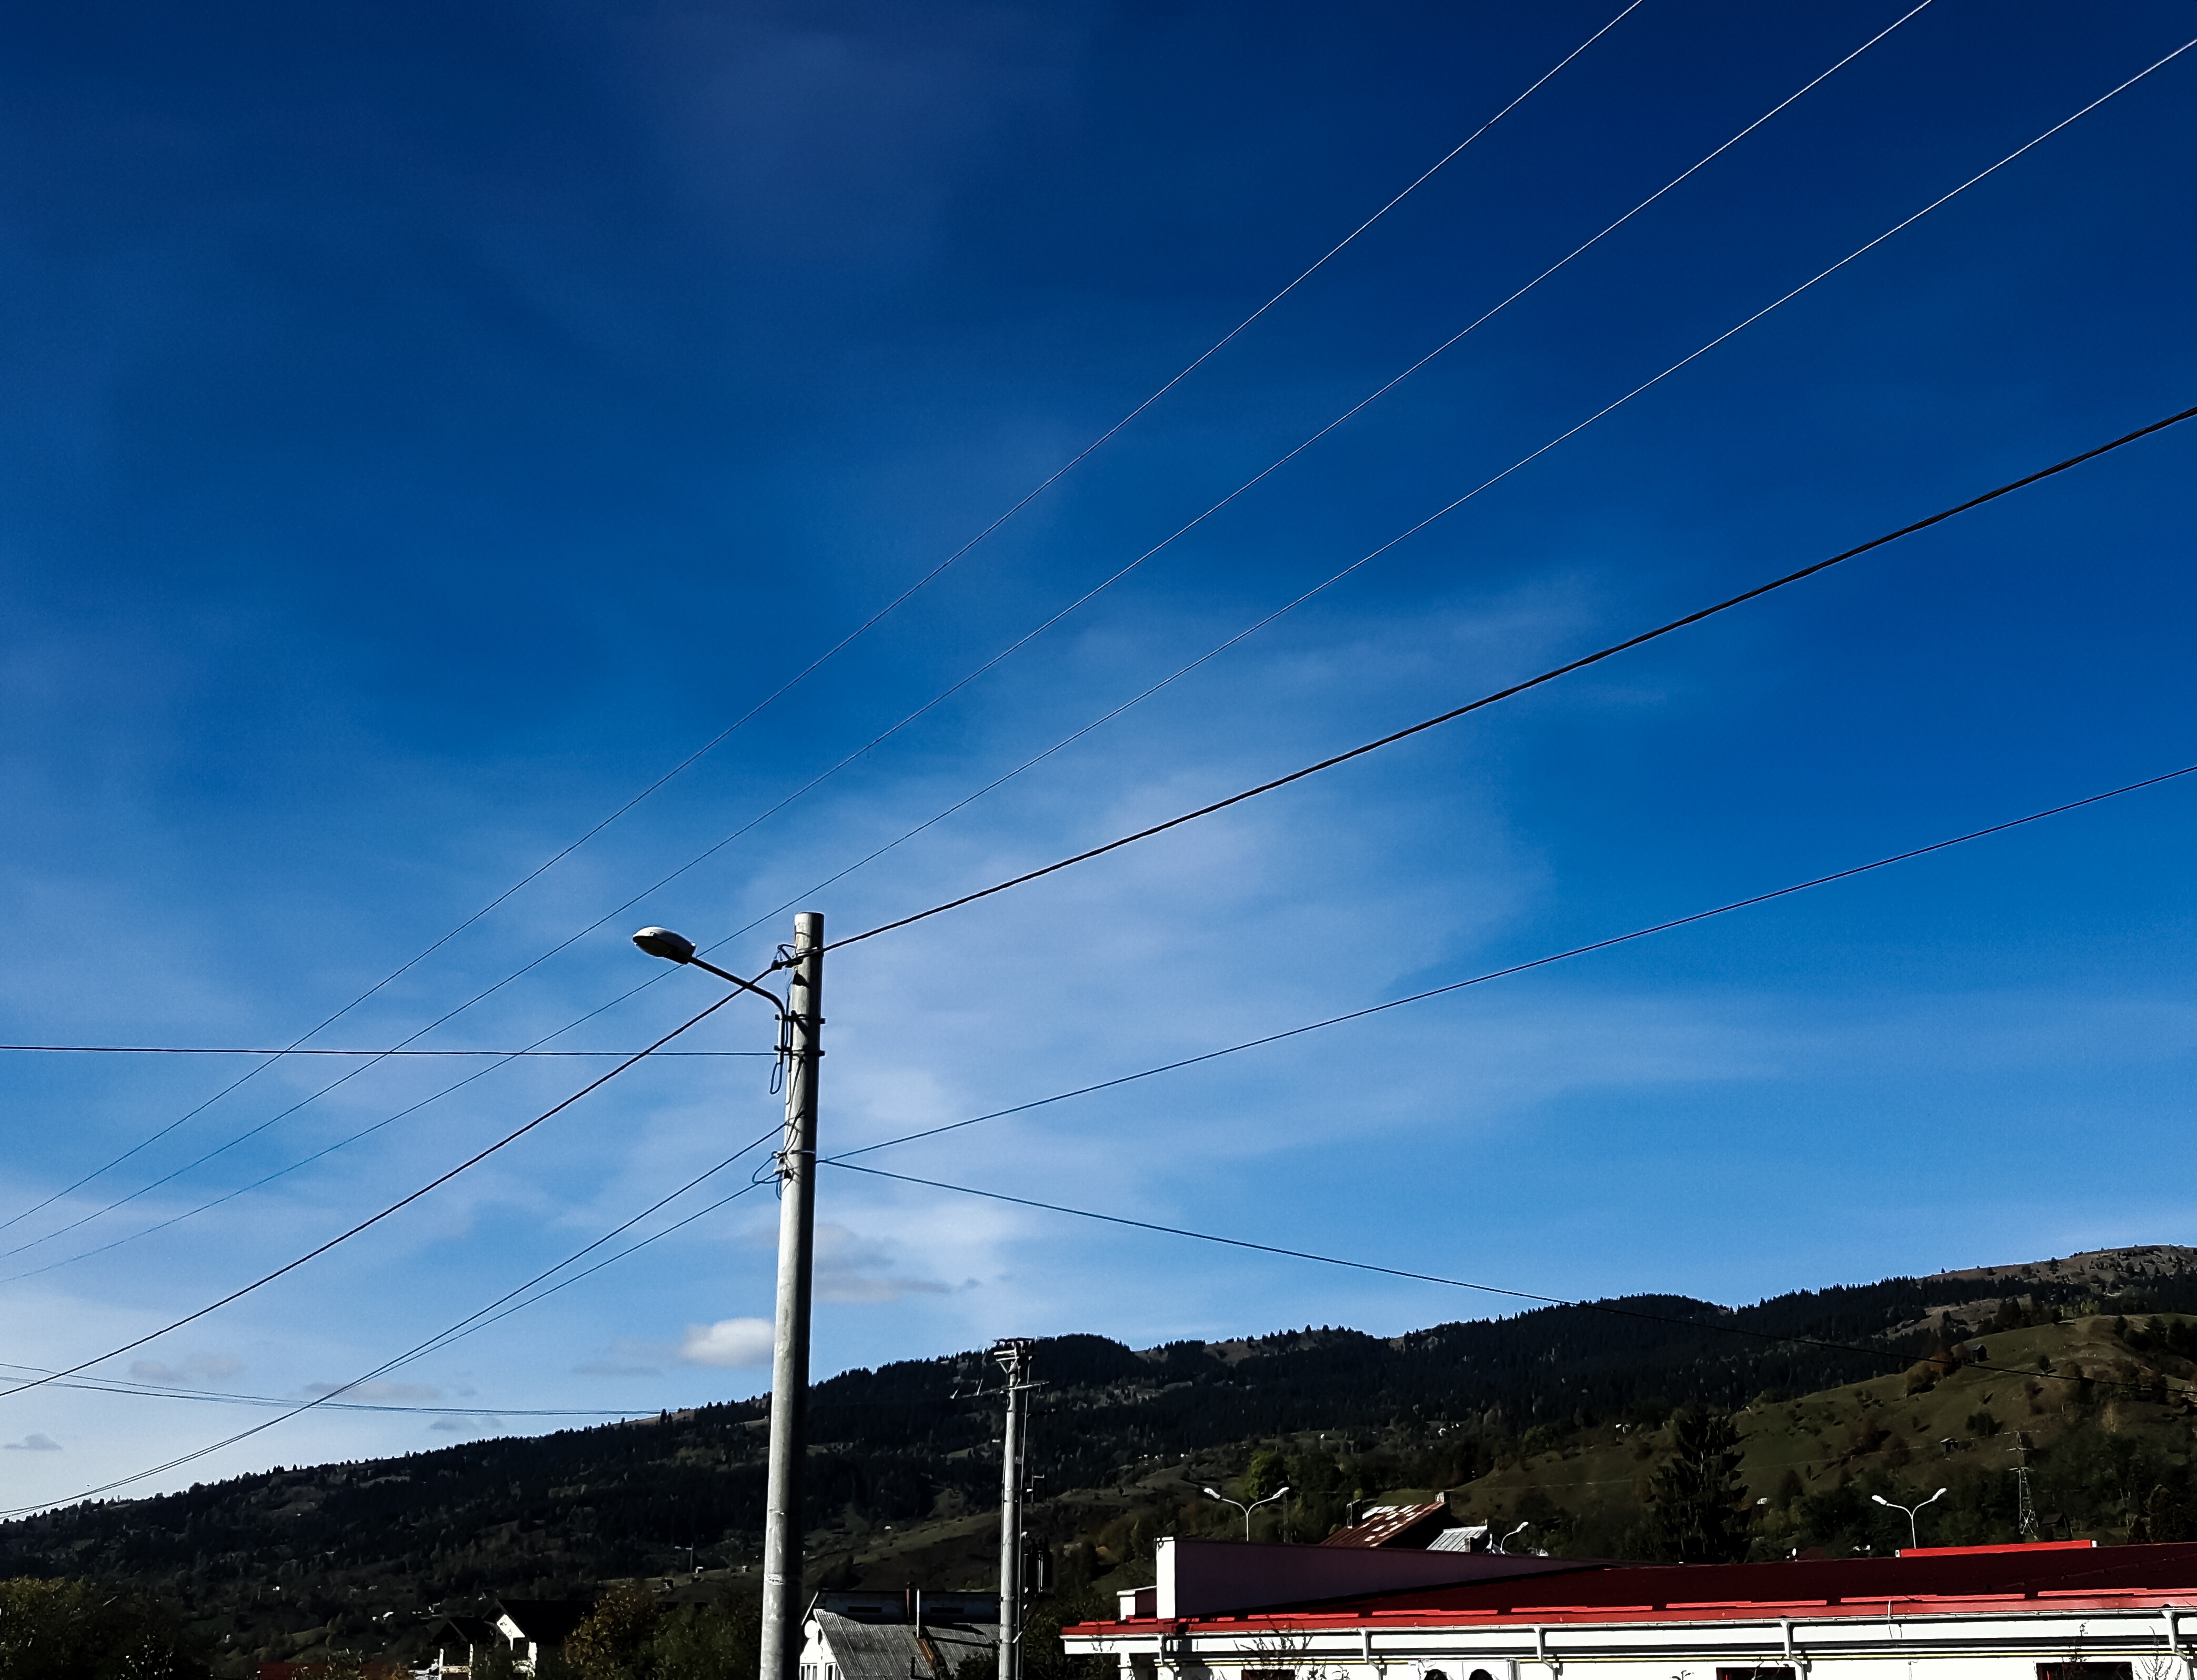
cloud, sky, wind, dusk, line, tower, mast, electricity, lighting, overhead power line